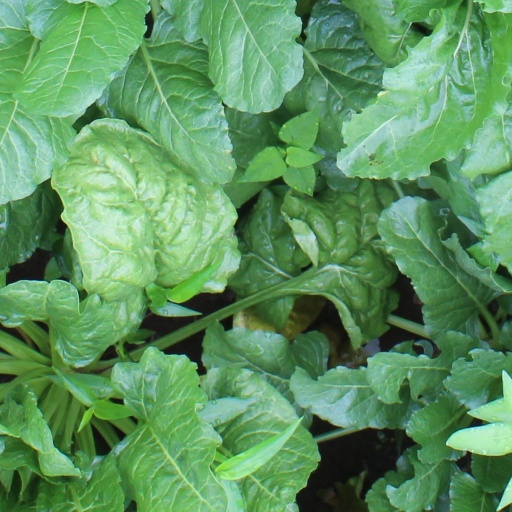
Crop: sugar beet